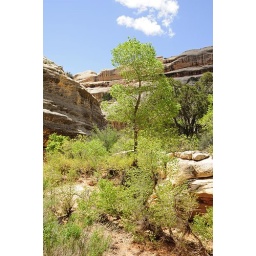
At the canyon floor by the Sipapu bridge.